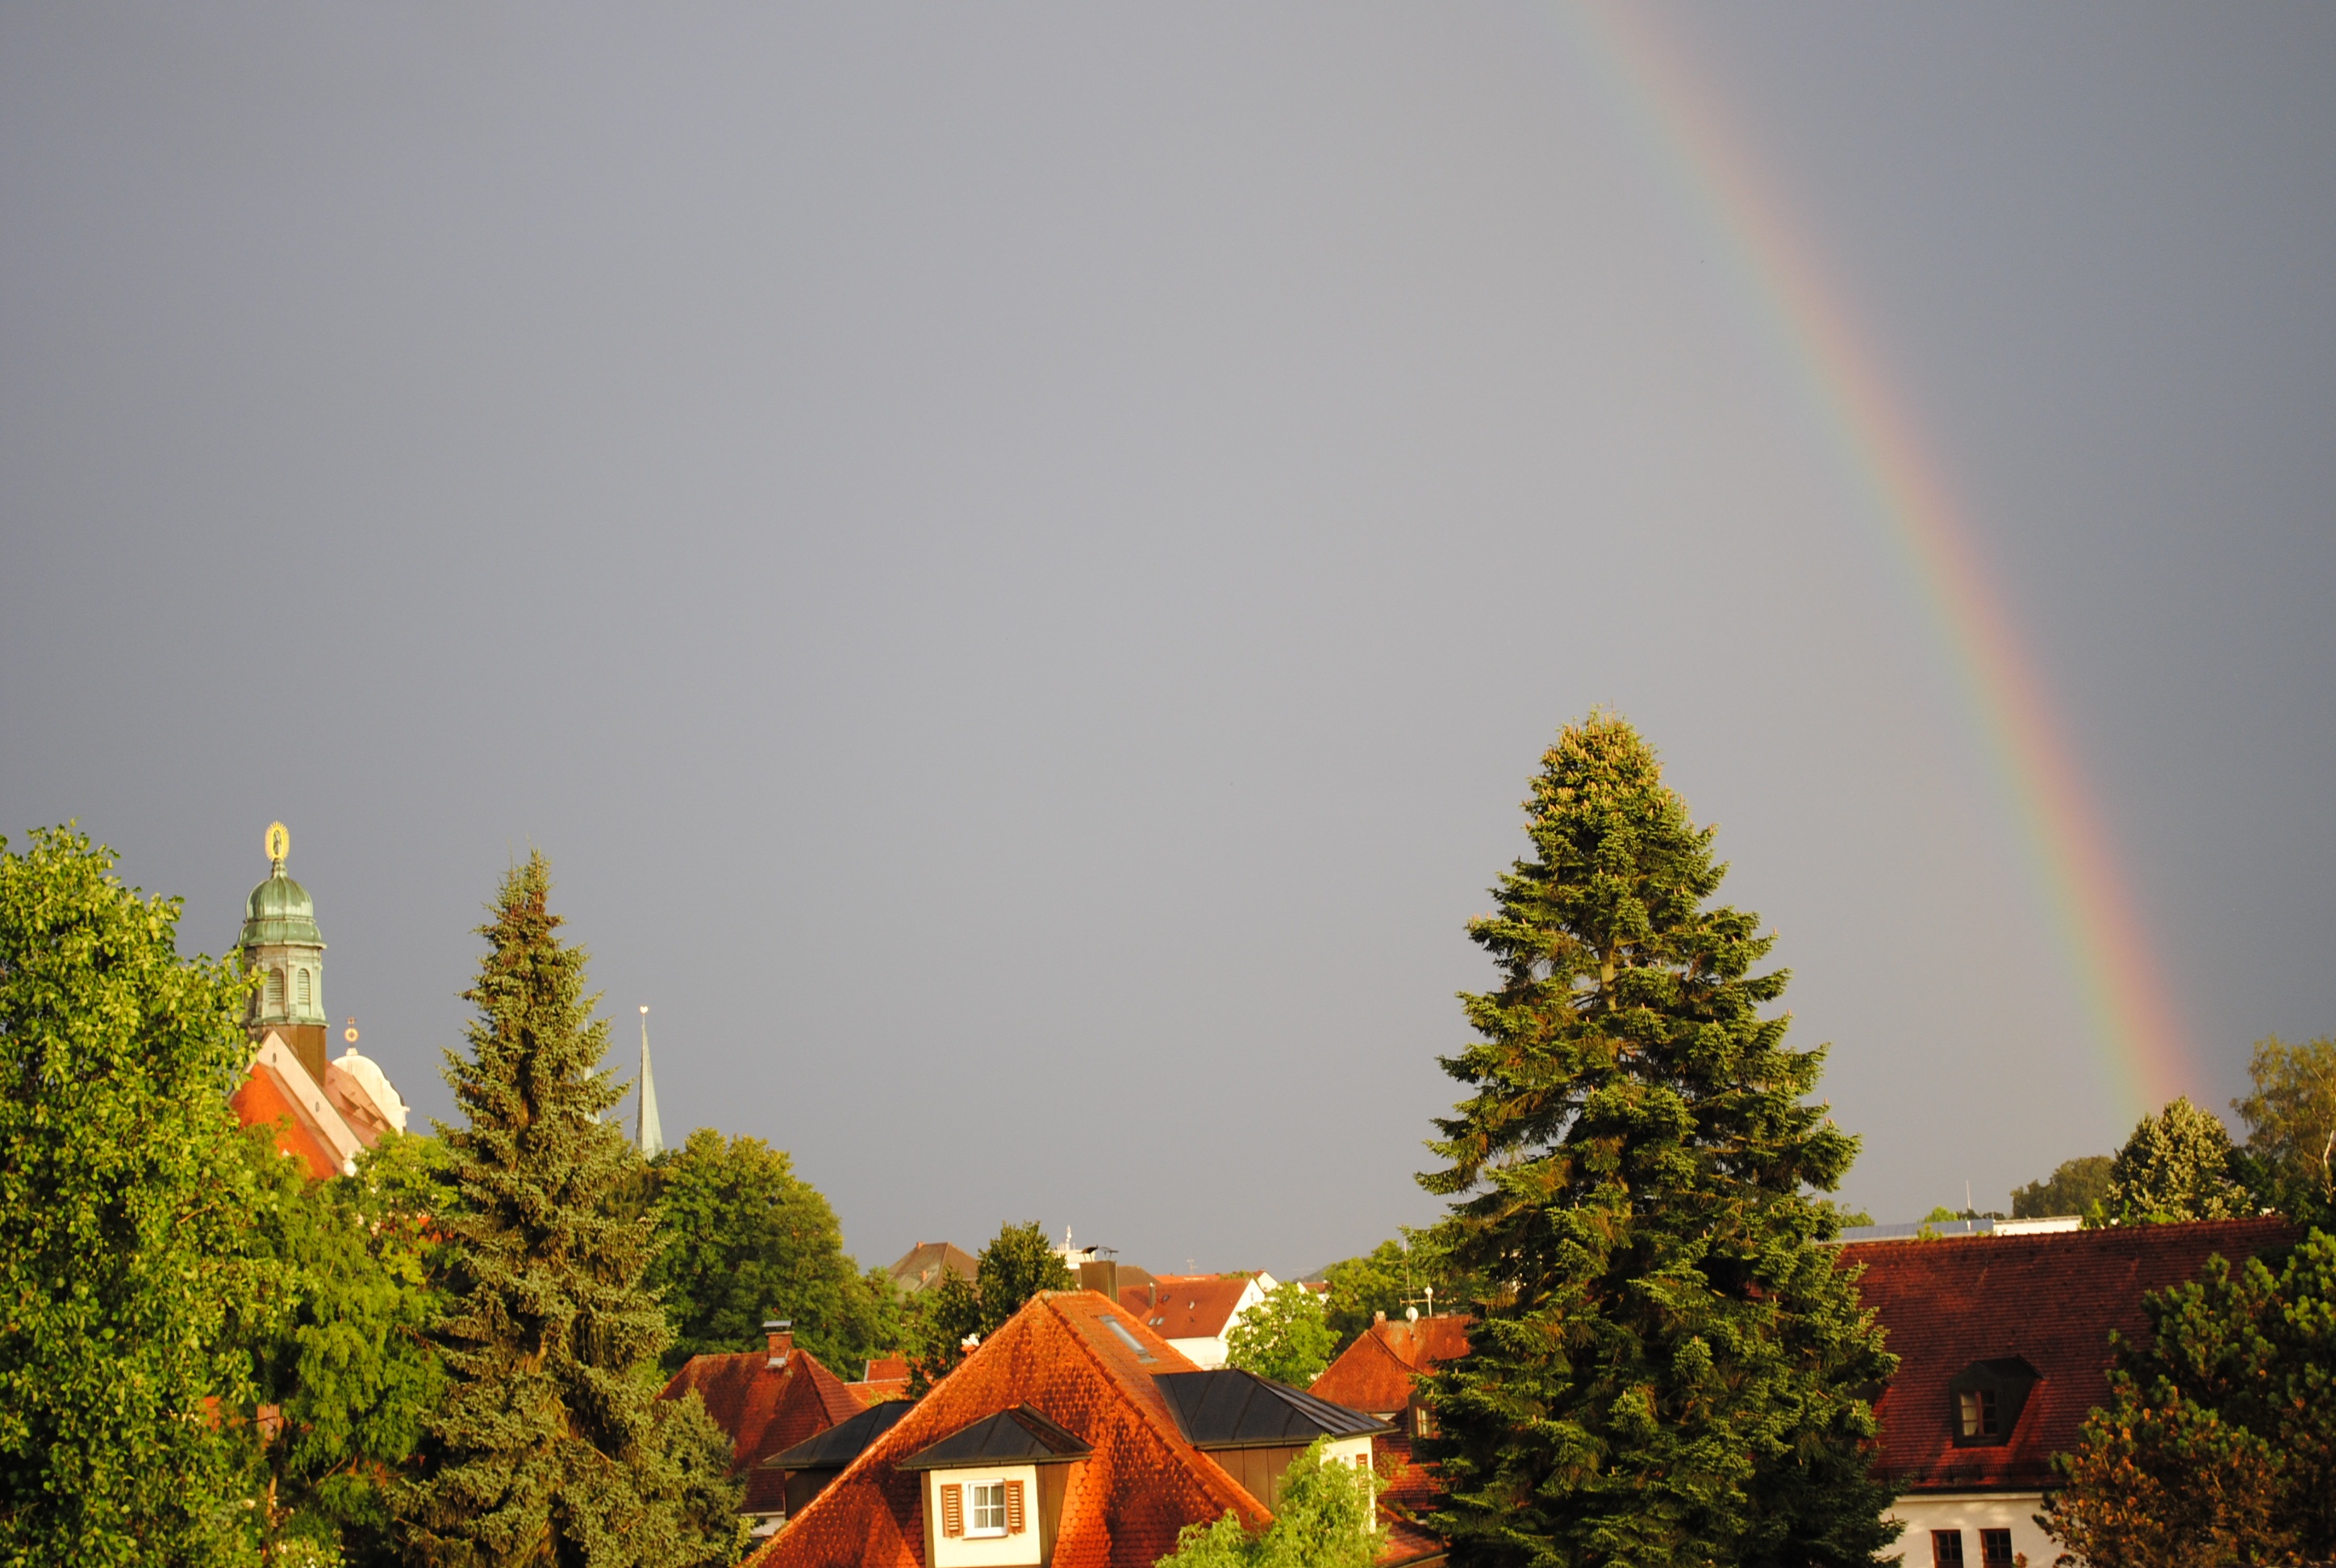
sky, weather, rainbow, thunderstorm, abendstimmung, natural spectacle, natural phenomenon, meteorological phenomenon, atmosphere of earth, alt tting